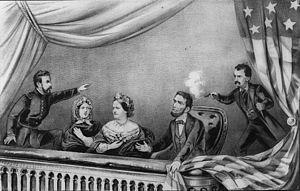
17 mai : création à Paris de l'Union télégraphique internationale.